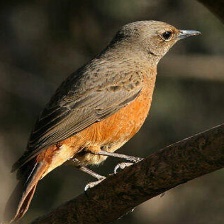
Species: CAPE ROCK THRUSH
Scientific name: MONTICOLA RUPESTRIS